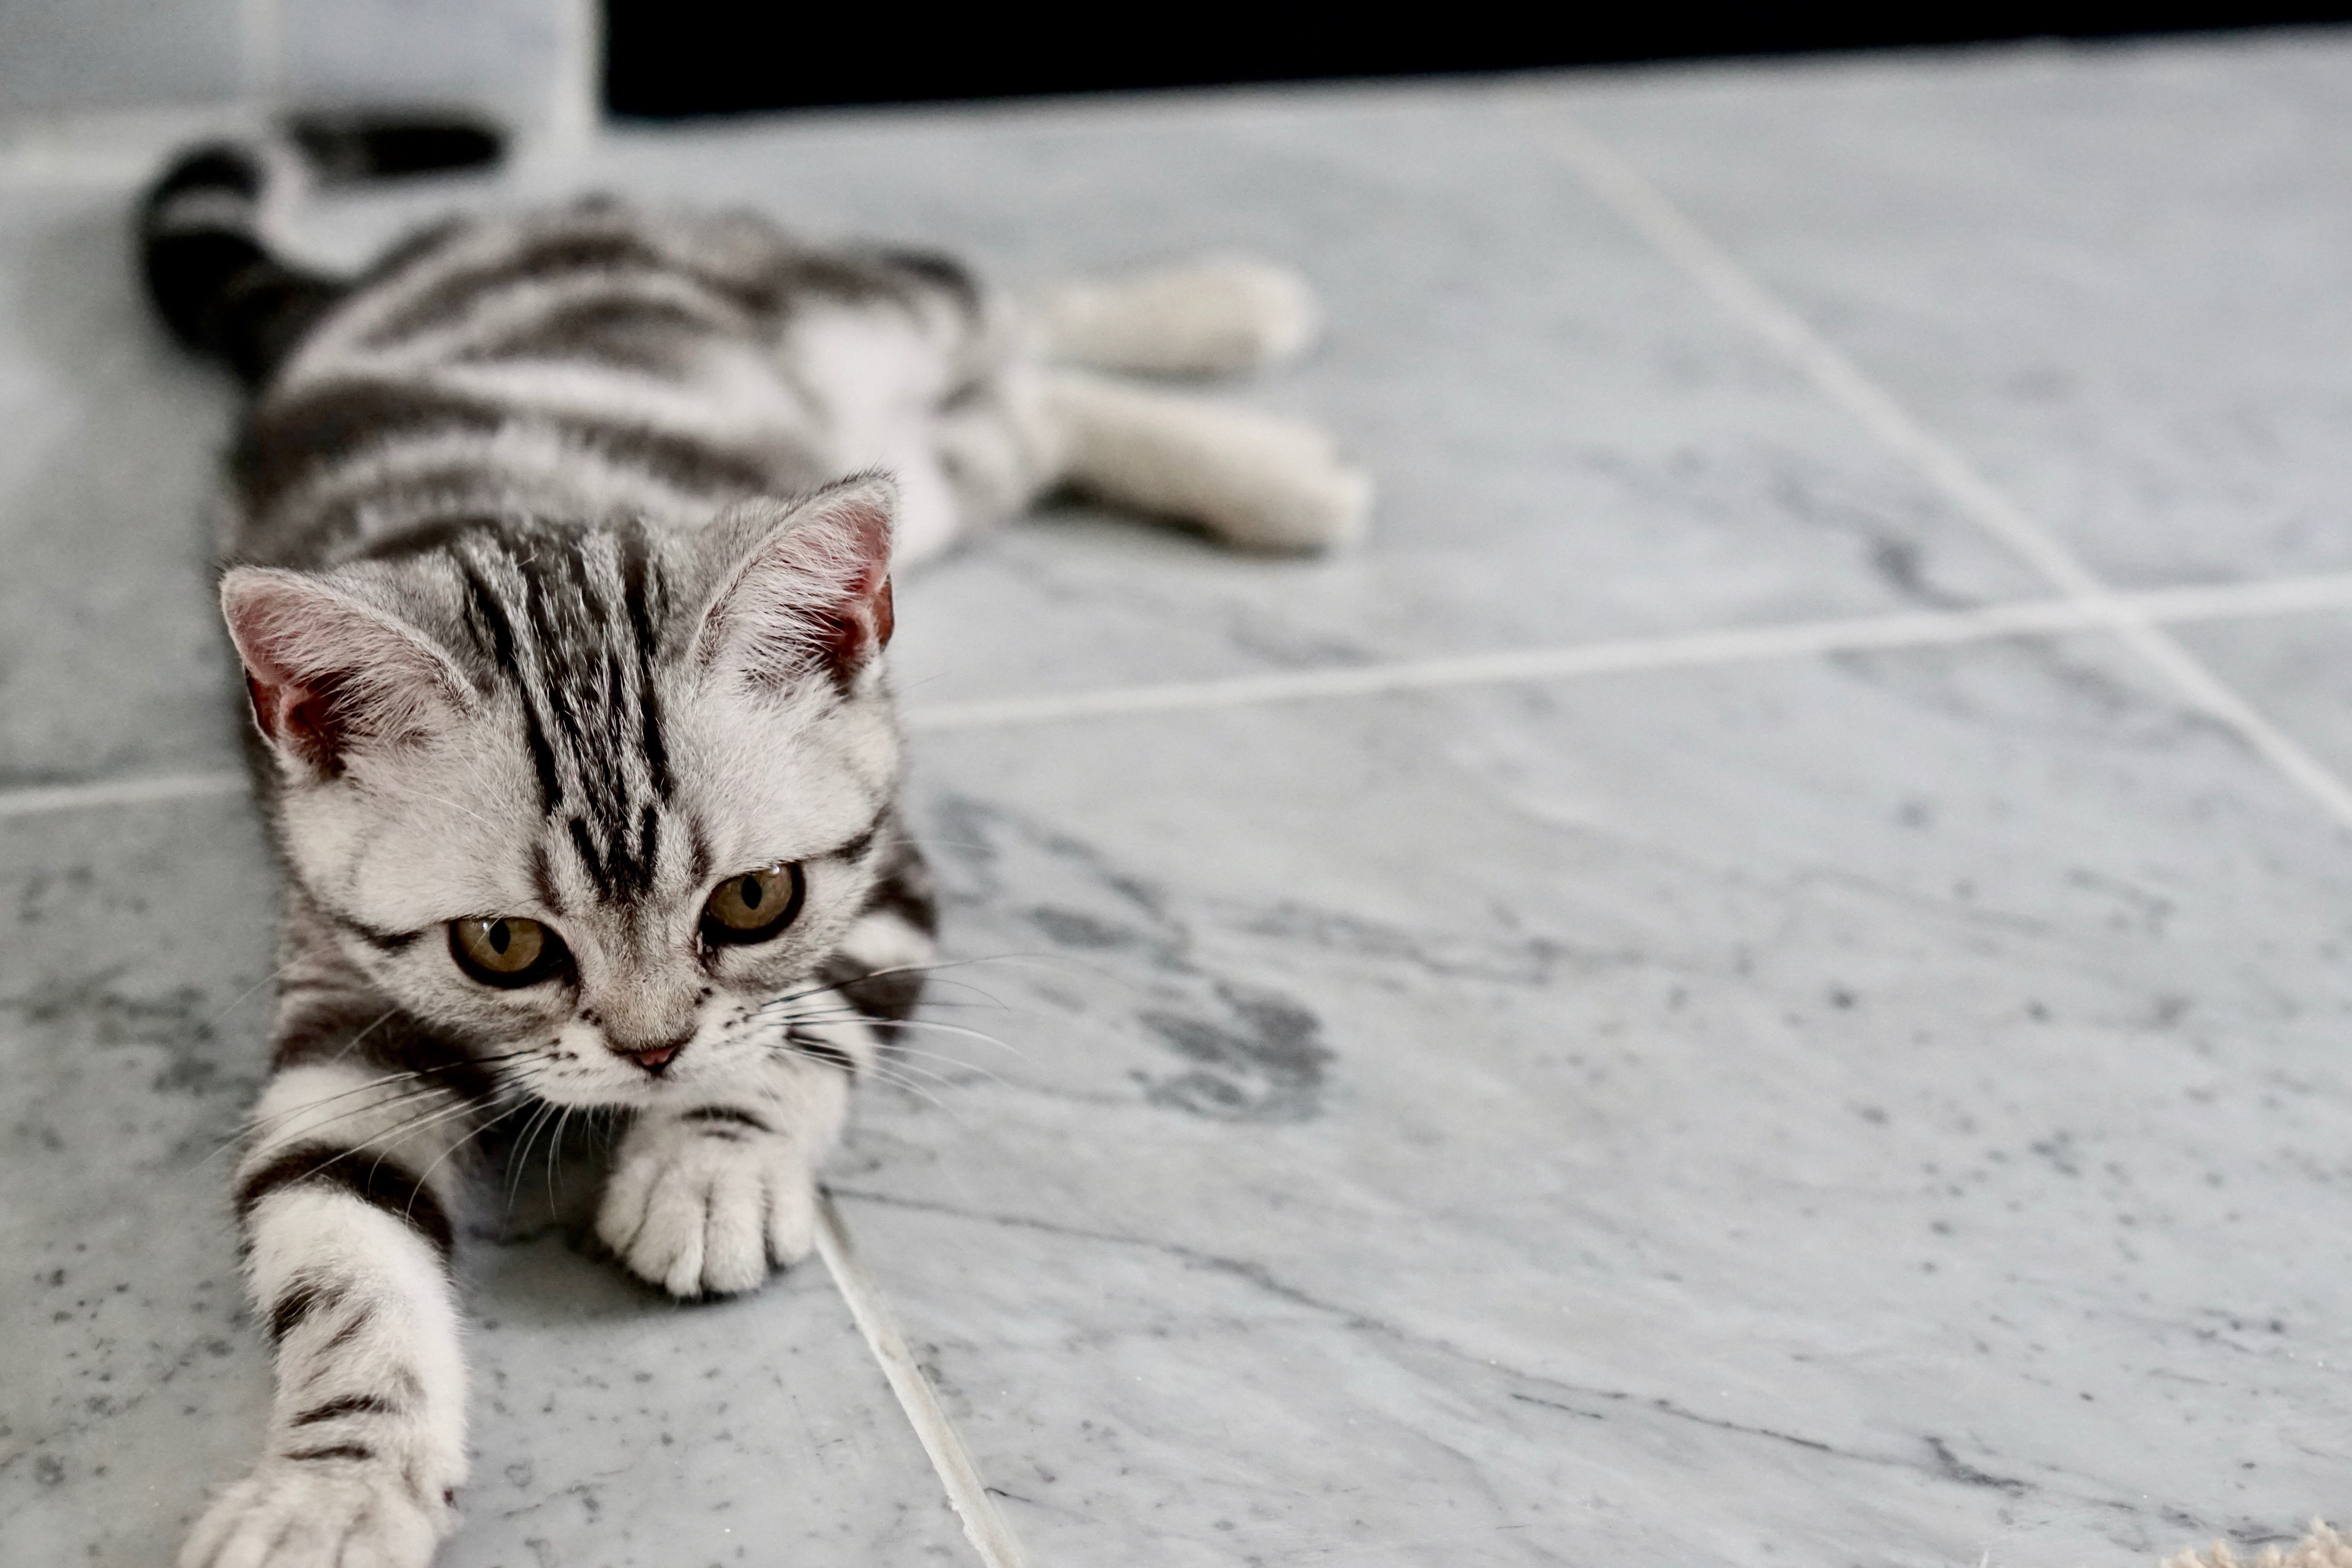
cat, mammal, small to medium sized cats, cat like mammal, whiskers, american shorthair, dragon li, domestic short haired cat, tabby cat, snout, kitten, european shorthair, aegean cat, american wirehair, carnivoran